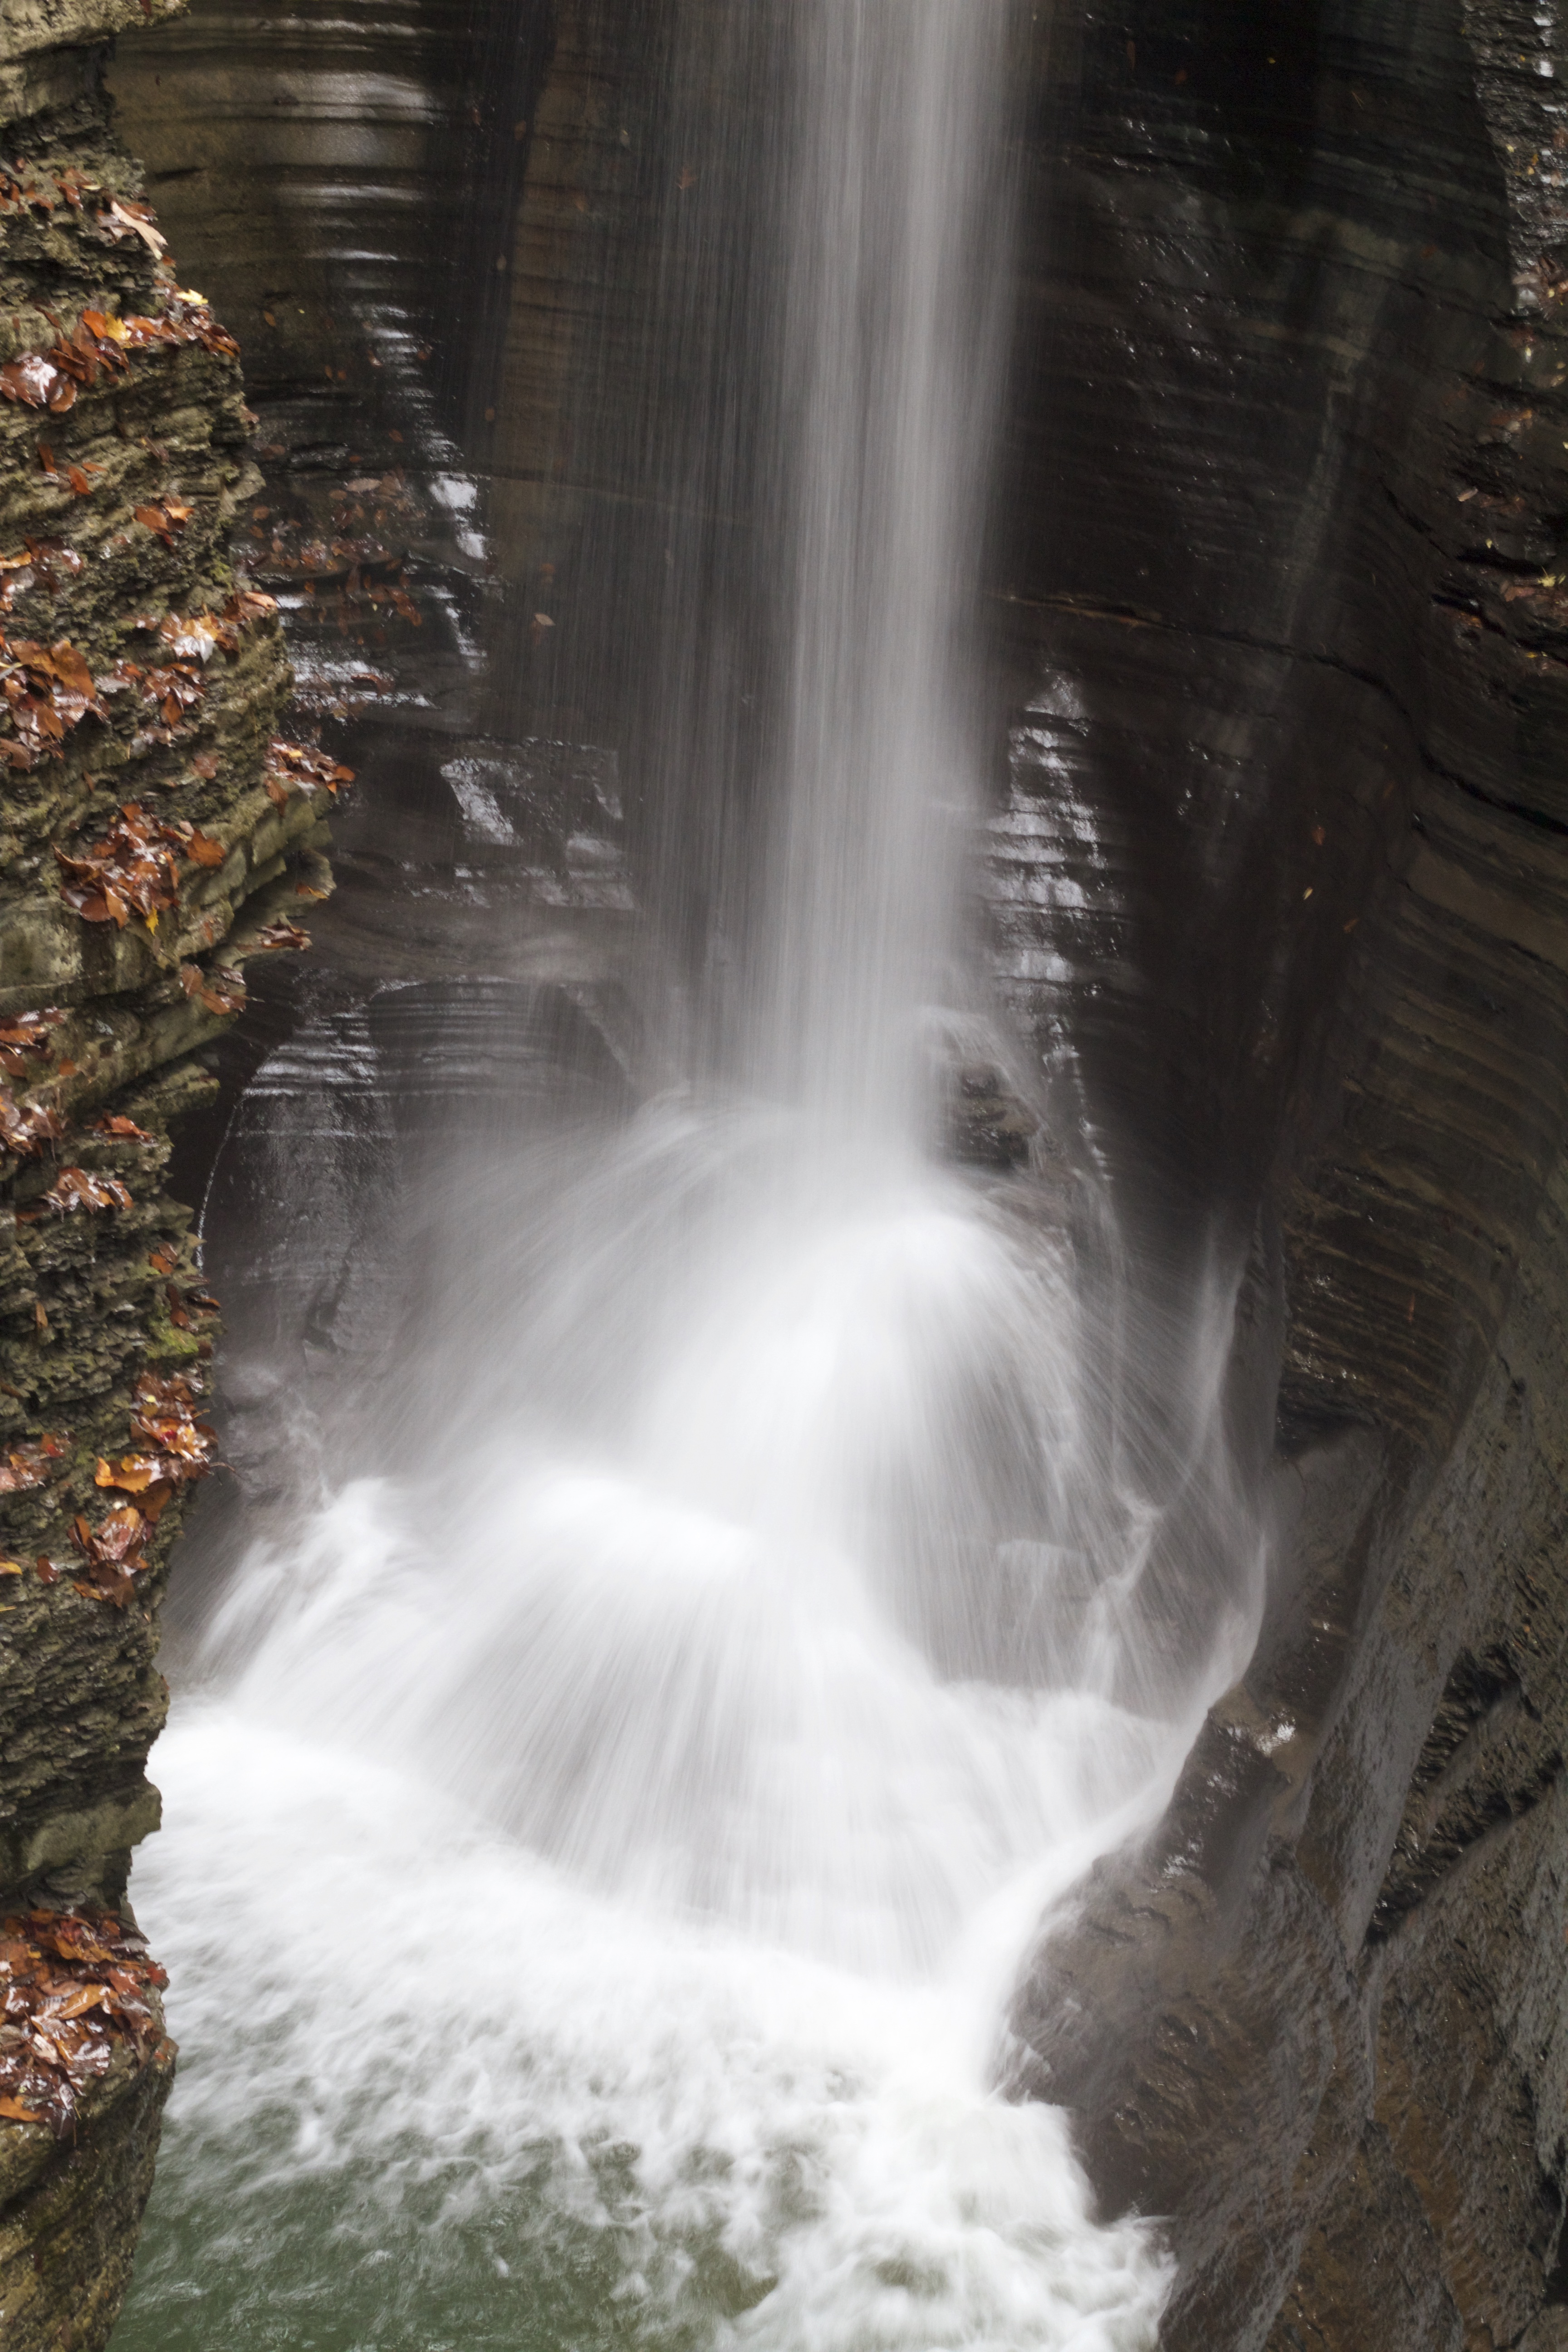
landscape, water, nature, outdoor, waterfall, environment, stream, autumn, park, body of water, state, wasserfall, water feature, glen, watkins glen, new york state, watkins